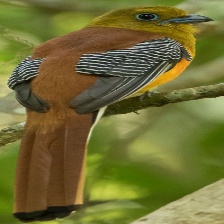
Species: ORANGE BREASTED TROGON
Scientific name: HARPACTES ORESKIOS